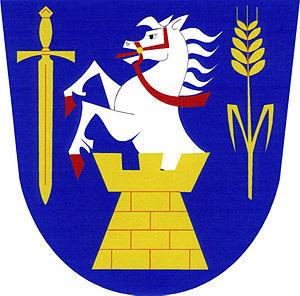
Borotice est une commune du district de Znojmo, dans la région de Moravie-du-Sud, en République tchèque. Sa population s'élevait à 429 habitants en 2019.